John Bauer (illustrator)

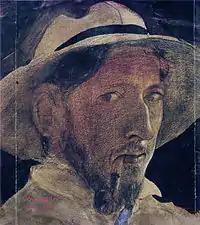
"Self-portrait", 1908, oil on canvas

Bauer and his wife made a long journey to Italy at Josef's expense in 1909. They chose to travel through Germany and on to Italy based on his readings of medieval towns during a 1902 visit to Germany with his father. The couple visited Verona, Florence, Siena and spent two months in Volterra. They continued through Naples and Capri, spending the winter in Rome.